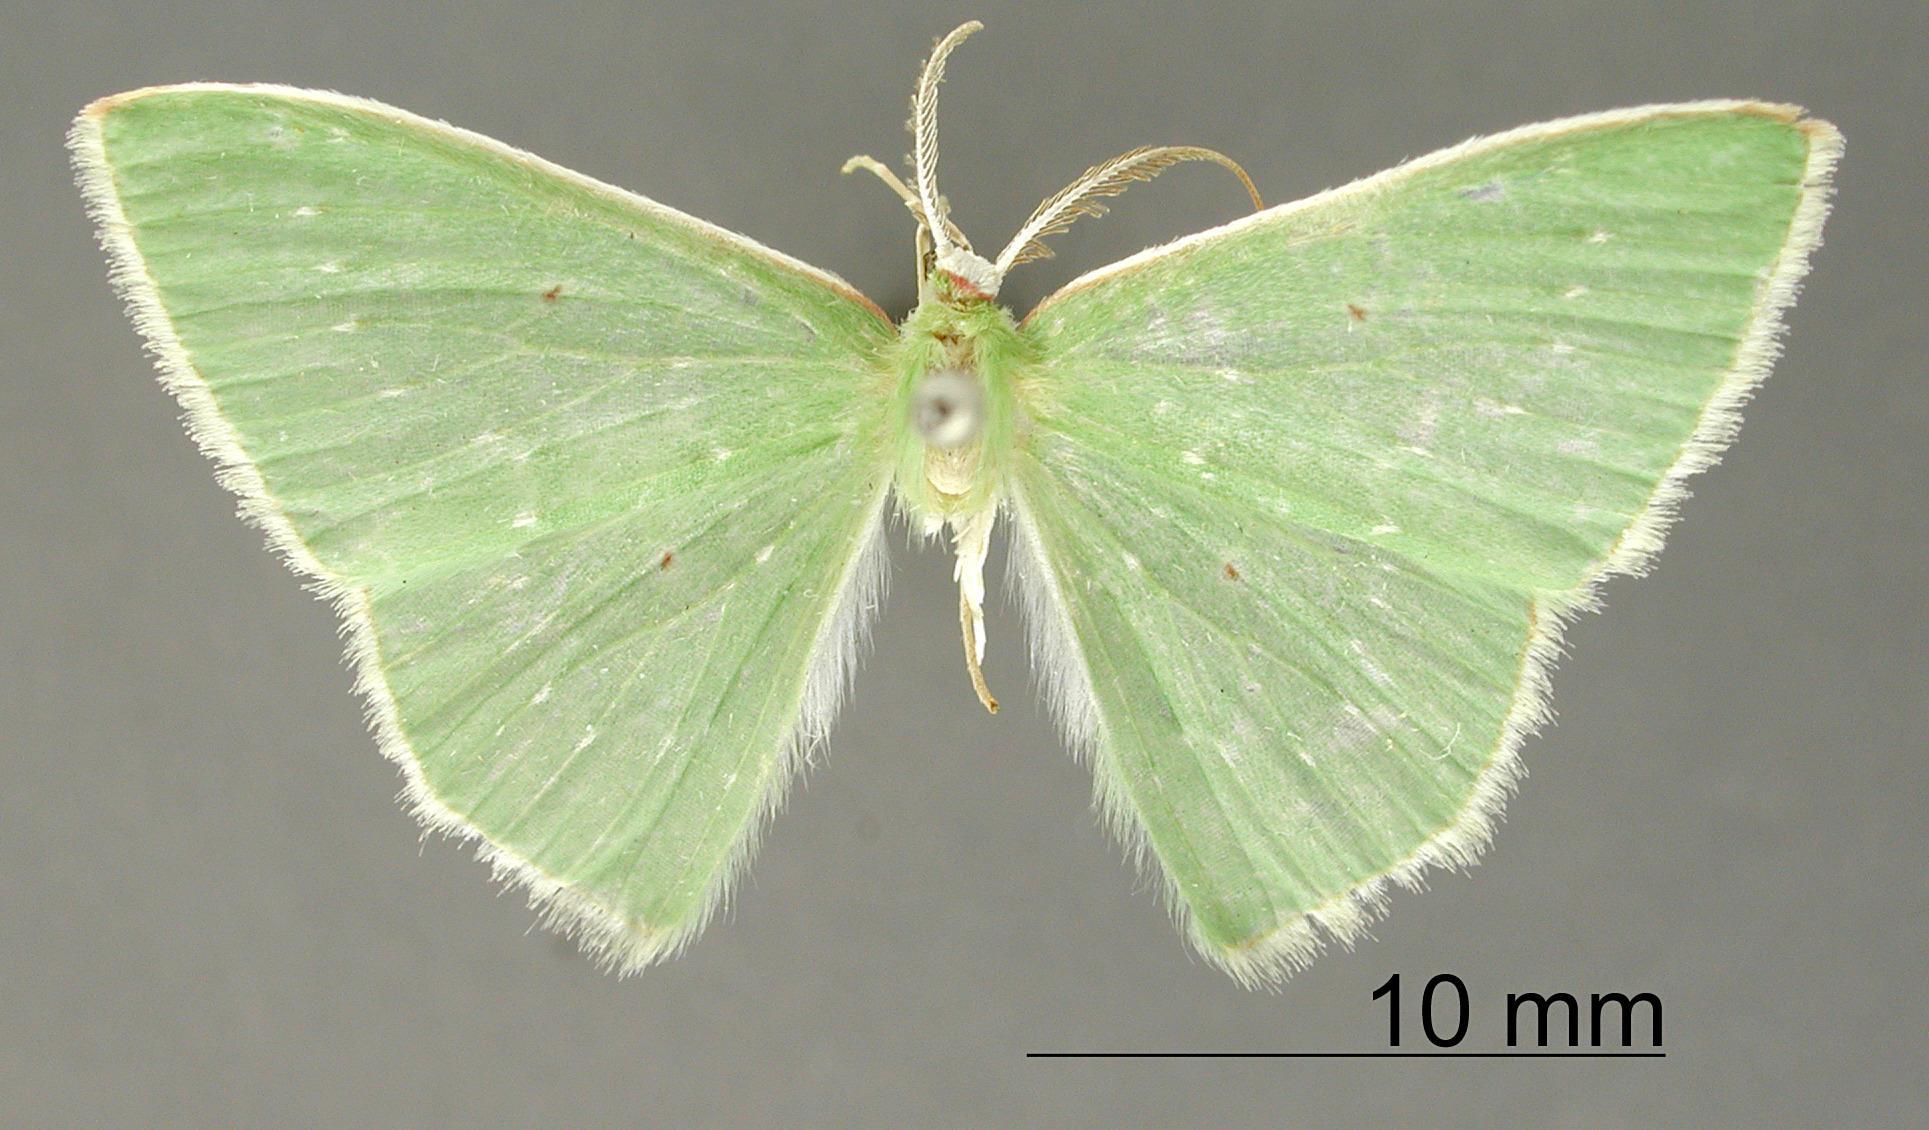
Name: Racheospila dispilata
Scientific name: Racheospila dispilata Dognin, 1913
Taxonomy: Animalia, Arthropoda, Insecta, Lepidoptera, Geometridae, Geometrinae
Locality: Medina, Cundinamarca, Colombia